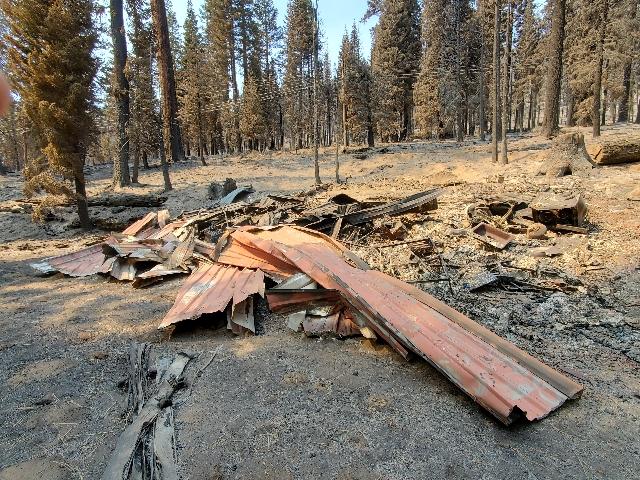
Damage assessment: destroyed